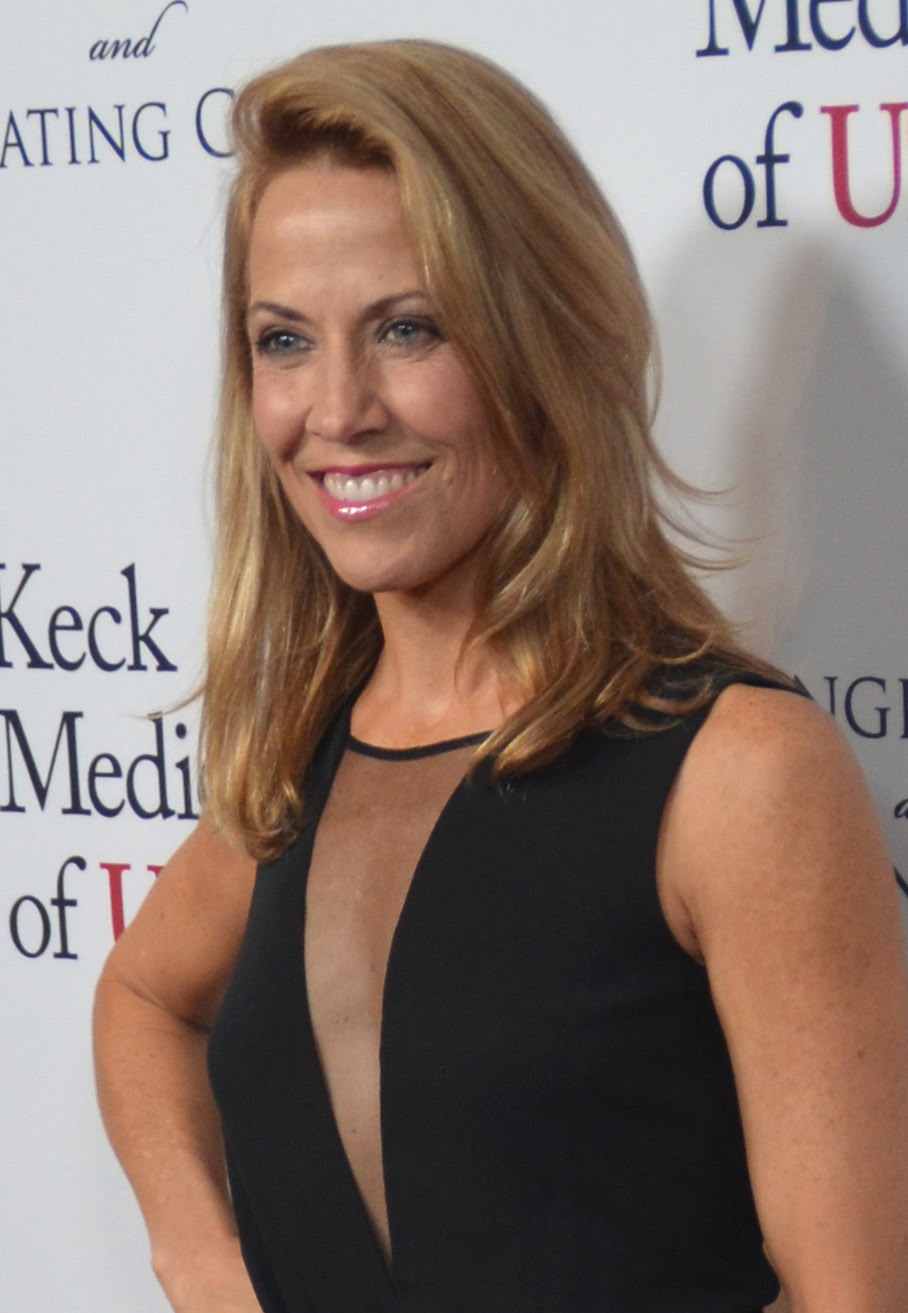
เชอรีล โครว์

กล่องข้อมูล นักดนตรี|
| name = เชอรีล โครว์
| background = solo_singer
| image = Sheryl Crow - November 2014 (cropped).jpg
| birth_name = เชอรีล ซูซานน์ โครว์
| birth_date = Kennett, Missouri|Kennett, Missouri, สหรัฐอเมริกา
| genre = ร็อก, ดนตรีคันทรี, ป็อปร็อก, บลูส์-ร็อก, ดนตรีโฟล์ก
| occupation = นักดนตรี, นักร้อง-นักแต่งเพลง
| years_active = 1993–ปัจจุบัน
| label = A&M Records
| associated_acts = Michelle Branch, Eric Clapton, Owen Wilson, Kevin Gilbert, Bill Bottrell,Anne Heche, Kid Rock, Josh Charles, Hank Azaria, Ryan Seacrest, John Cusack, Sting (musician)|Sting, John Stamos, Matthew Perry (actor)|Matthew Perry
| website = Official Website
เชอรีล ซูซานน์ โครว์ () เกิดเมื่อวันที่ 11 กุมภาพันธ์ ค.ศ. 1962 เป็นนักร้อง นักแต่งเพลง นักดนตรี ชาวอเมริกัน แนวดนตรีของเธอผสมผสานเพลงร็อก เพลงคันทรี ป็อป และโฟล์ก เธอเคยได้รับรางวัลแกรมมี่มาแล้ว 9 รางวัล
เธอยังเคยแสดงร่วมกับเดอะโรลลิงสโตนส์ และเคยร้องคู่กับมิก แจ็กเกอร์ The Rolling Stones live at the Oakland Arena, Oakland, CA, Nov. 12, 2002 by IORR "Iorr.org" ไมเคิล แจ็กสัน อีริก แคลปตัน และคิด ร็อก นอกจากนี้โครว์ยังเคยบันทึกเพลงในเพลงประกอบภาพยนตร์หลายเรื่องอย่างเช่น "Cars", "Erin Brockovich" และ "Tomorrow Never Dies" และเรื่องอื่น ๆ
== อ้างอิง ==
หมวดหมู่:นักร้องอเมริกัน
หมวดหมู่:ผู้ที่ได้รับรางวัลแกรมมี
หมวดหมู่:นักร้องเสียงเมซโซ-โซปราโน
หมวดหมู่:บุคคลจากรัฐมิสซูรี
หมวดหมู่:นักร้องคันทรี
หมวดหมู่:นักร้องร็อกอเมริกัน
หมวดหมู่:ผู้รอดชีวิตจากมะเร็งเต้านม